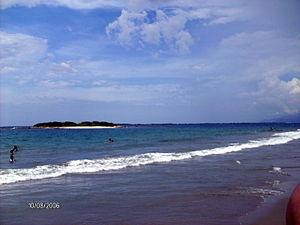
Borburata est l'une des 8 paroisses civiles de la municipalité de Puerto Cabello dans l'État de Carabobo au Venezuela.
Puerto Cabello est l'une des 14 municipalités de l'État de Carabobo au Venezuela. Son chef-lieu est Puerto Cabello. En 2011, la population s'élève à 182 493 habitants.